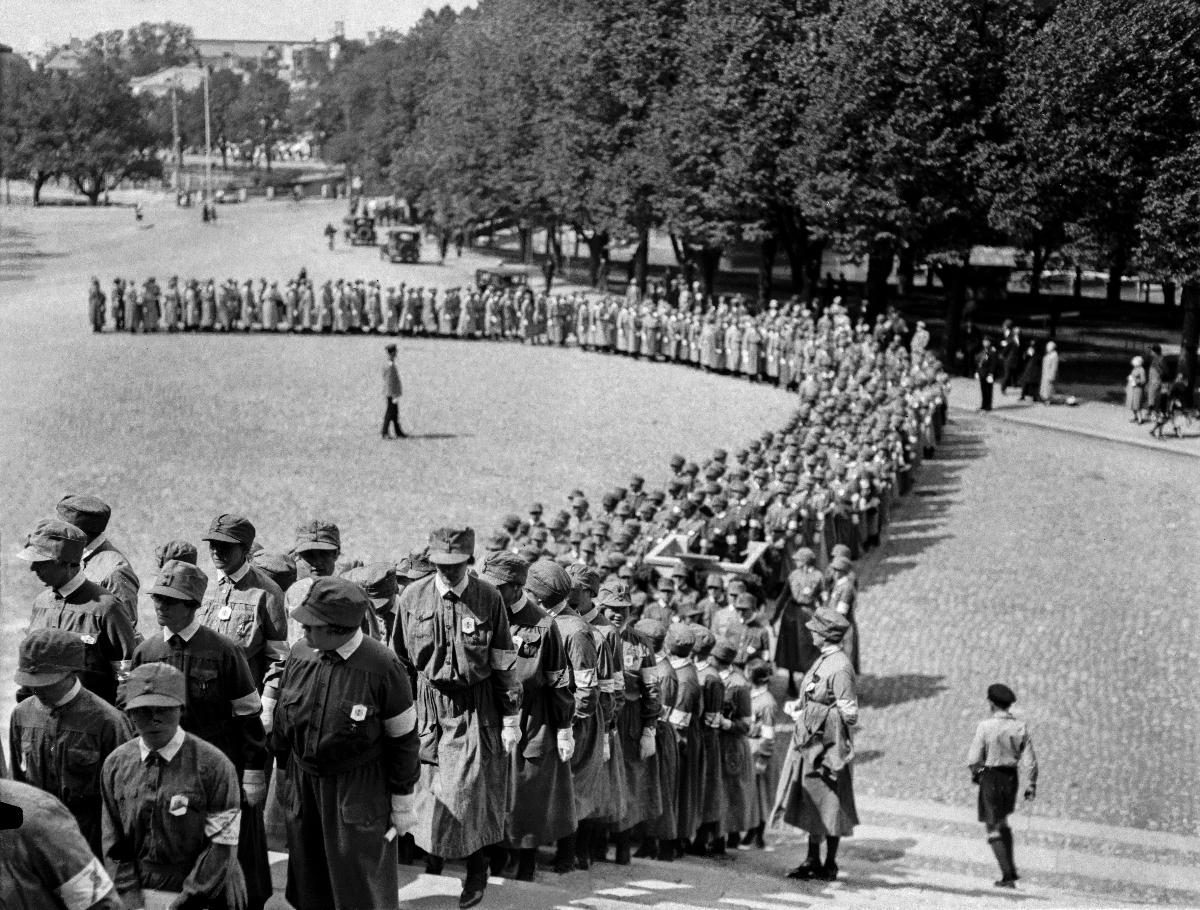
Lottapäivät Turussa
Lottadagarna i Åbo; Lotta Svärd Days in Turku
sisällön kuvaus: Lottapäivät Turussa 1929. Lotat järjestäytyvät Brahenpuistossa marssiakseen Turun tuomiokirkkoon 14.6.1929. content description: Lotta Svärd Days in Turku 1929. Members of Lotta Svärd organisation march to Turku Cathedral 14.6.1929. innehållsbeskrivning: Lottadagarna i Åbo 1929.  Lottornas uppställning på Braheskvären före marschen till Åbo domkyrka 14.6.1929.
Kuvaaja: Sundström, Hugo, kuvaaja
Vuosi: 1929
Paikka: Suomi, Varsinais-Suomi, Turku
Aiheet: kokoukset; lotat; HBL; meetings (arranged events); Lottas; meetings; Lotta Svärd organisation; members; möten; lottor; Lotta Svärd organisationen